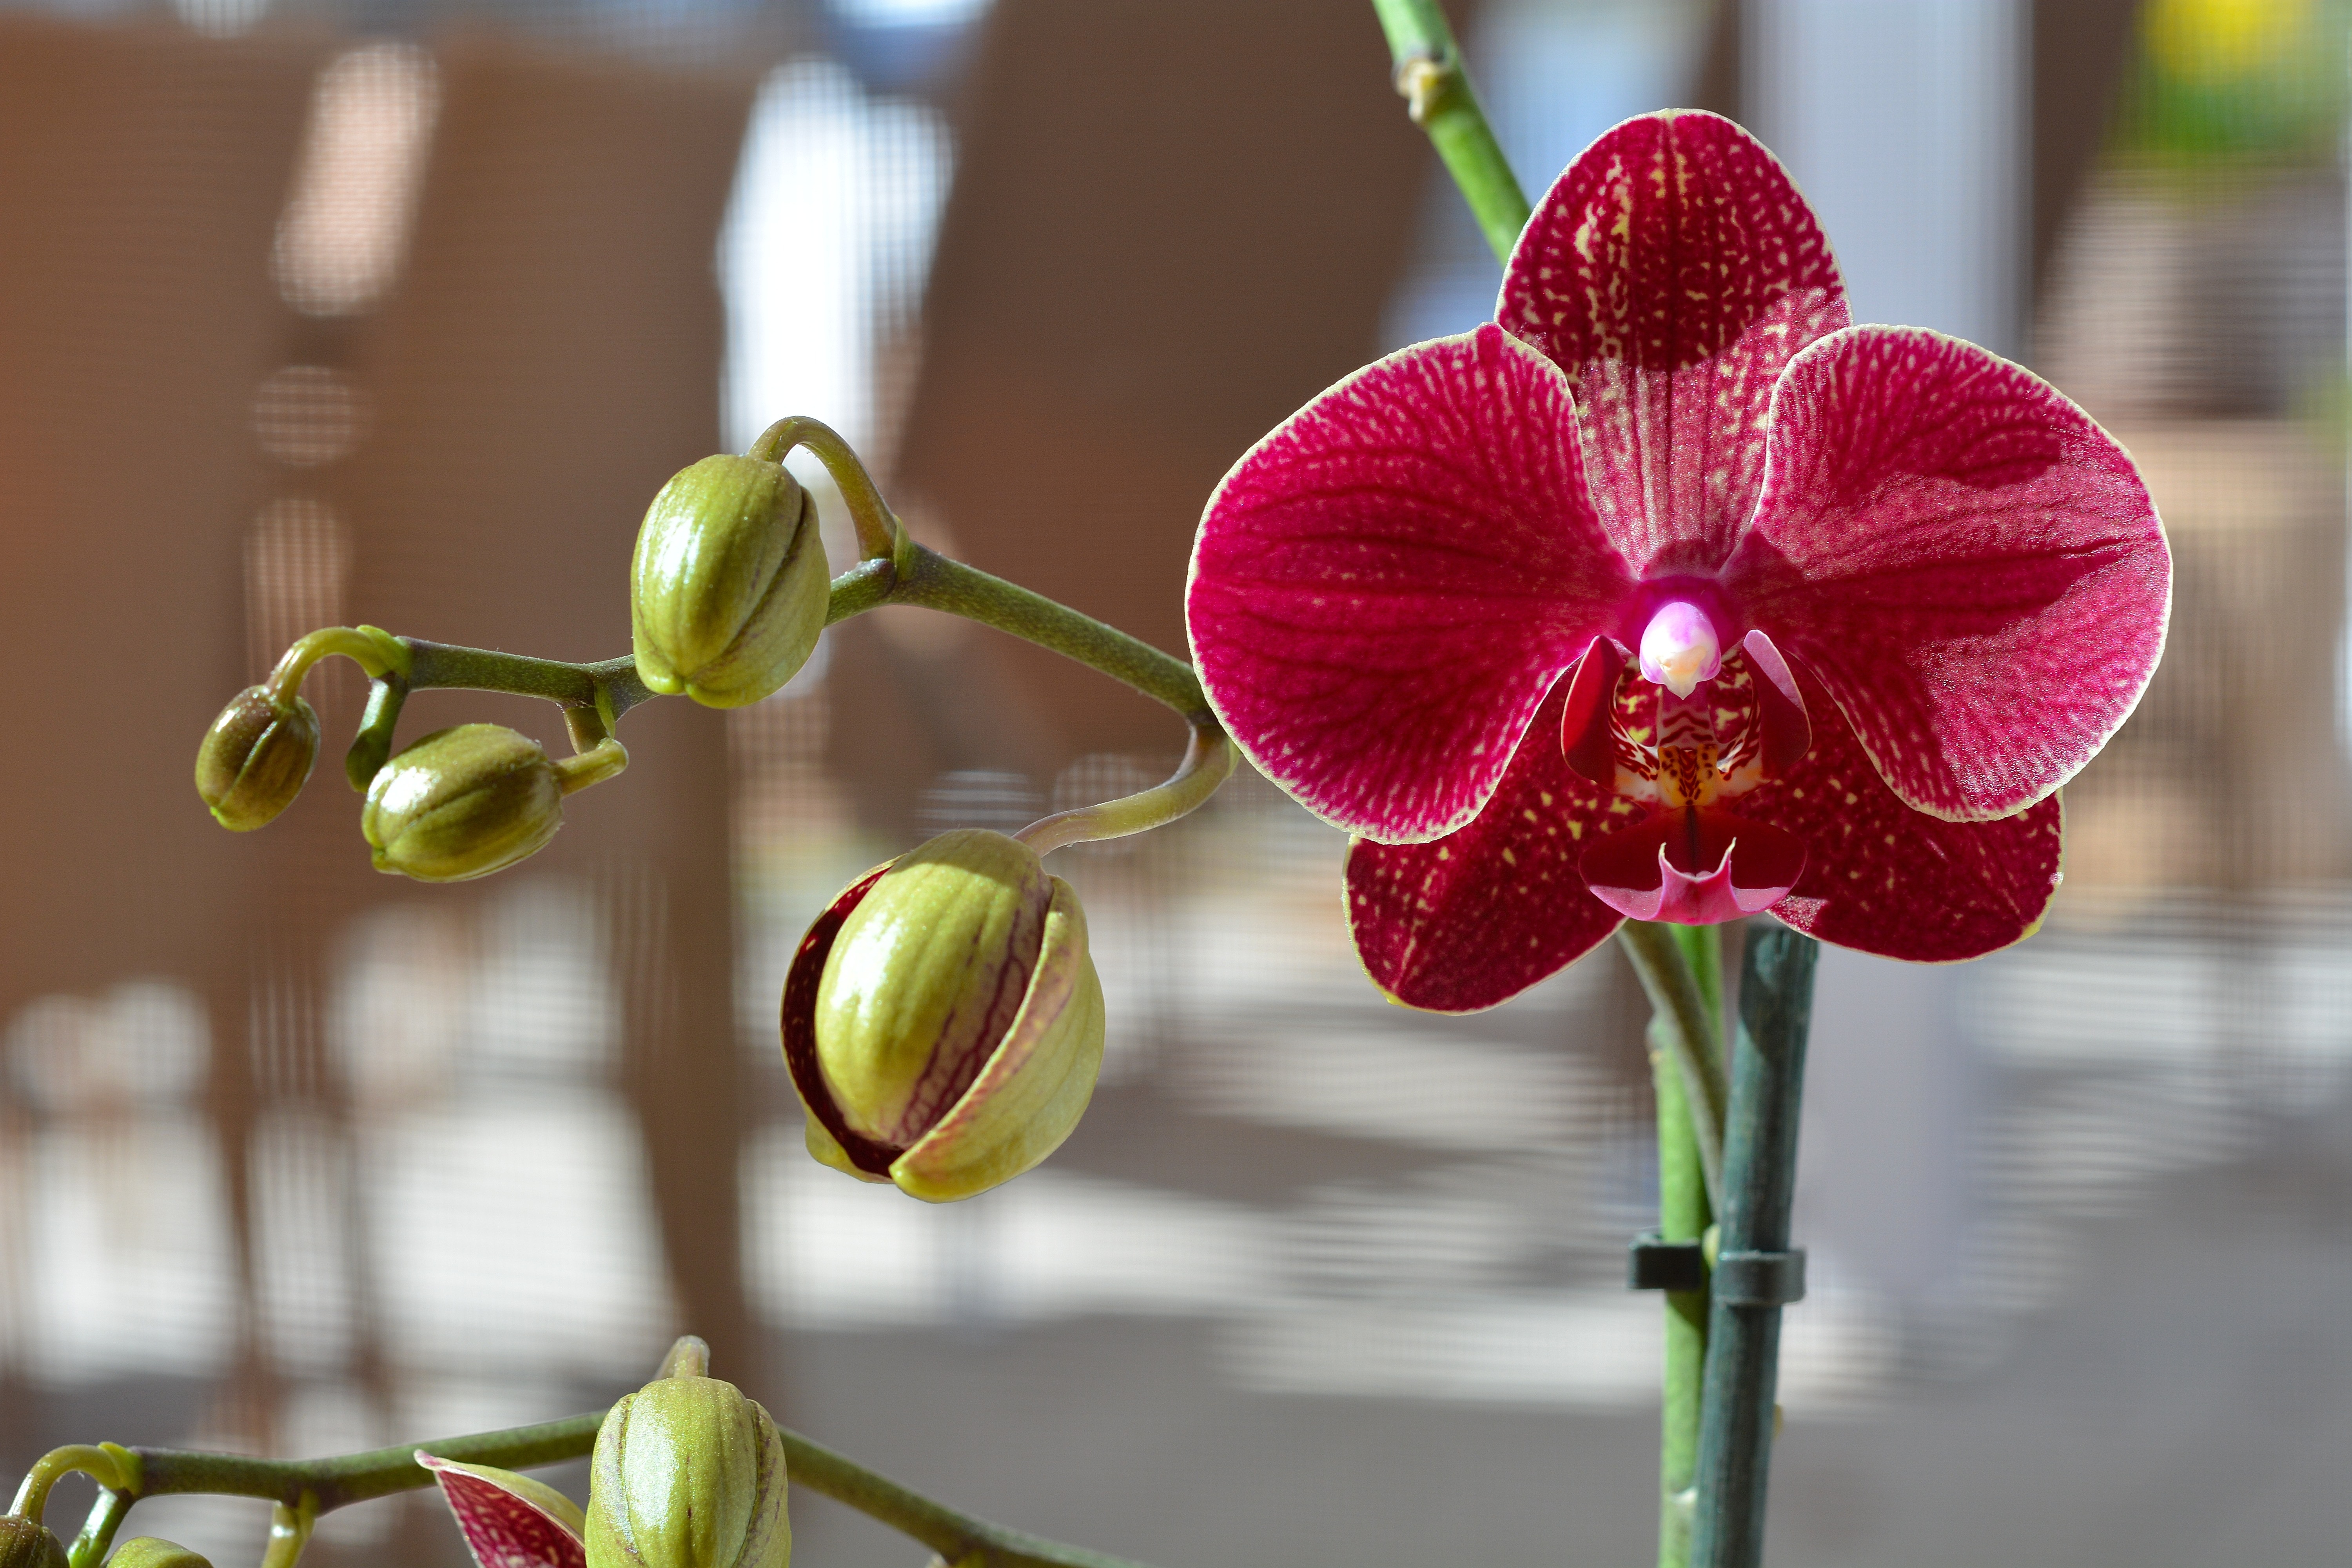
blossom, plant, flower, bloom, green, botany, close, flora, orchid, close up, floristry, macro photography, flowering plant, plant stem, land plant, moth orchid